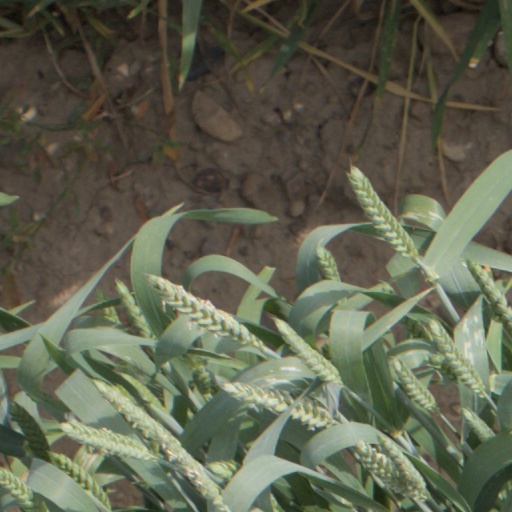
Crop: wheat